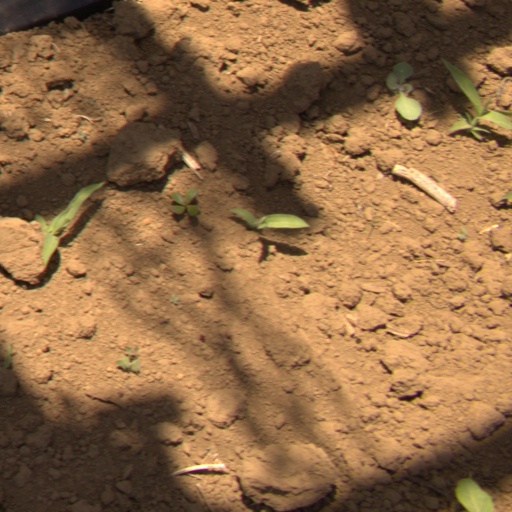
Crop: Jerusalem artichoke